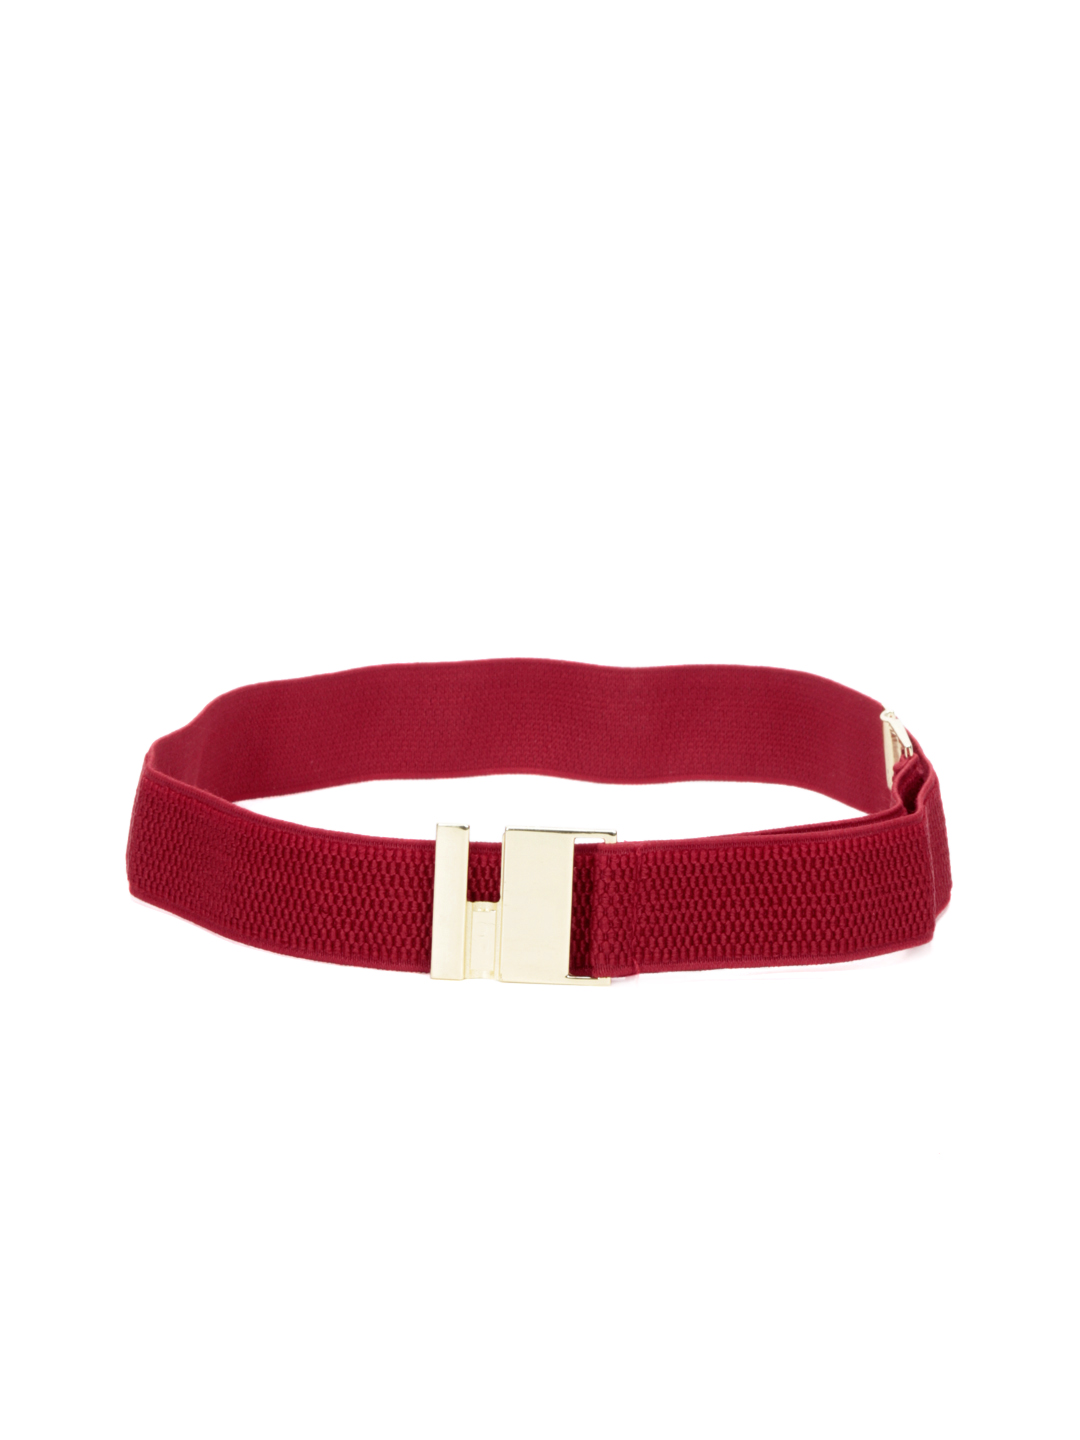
Lino Perros Women Red Belt
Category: Accessories / Belts / Belts
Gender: Women
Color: Red
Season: Winter 2015
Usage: Casual